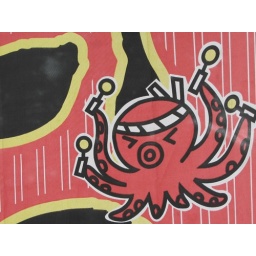
sign advertising a popular street treat in osaka "taco yaki"